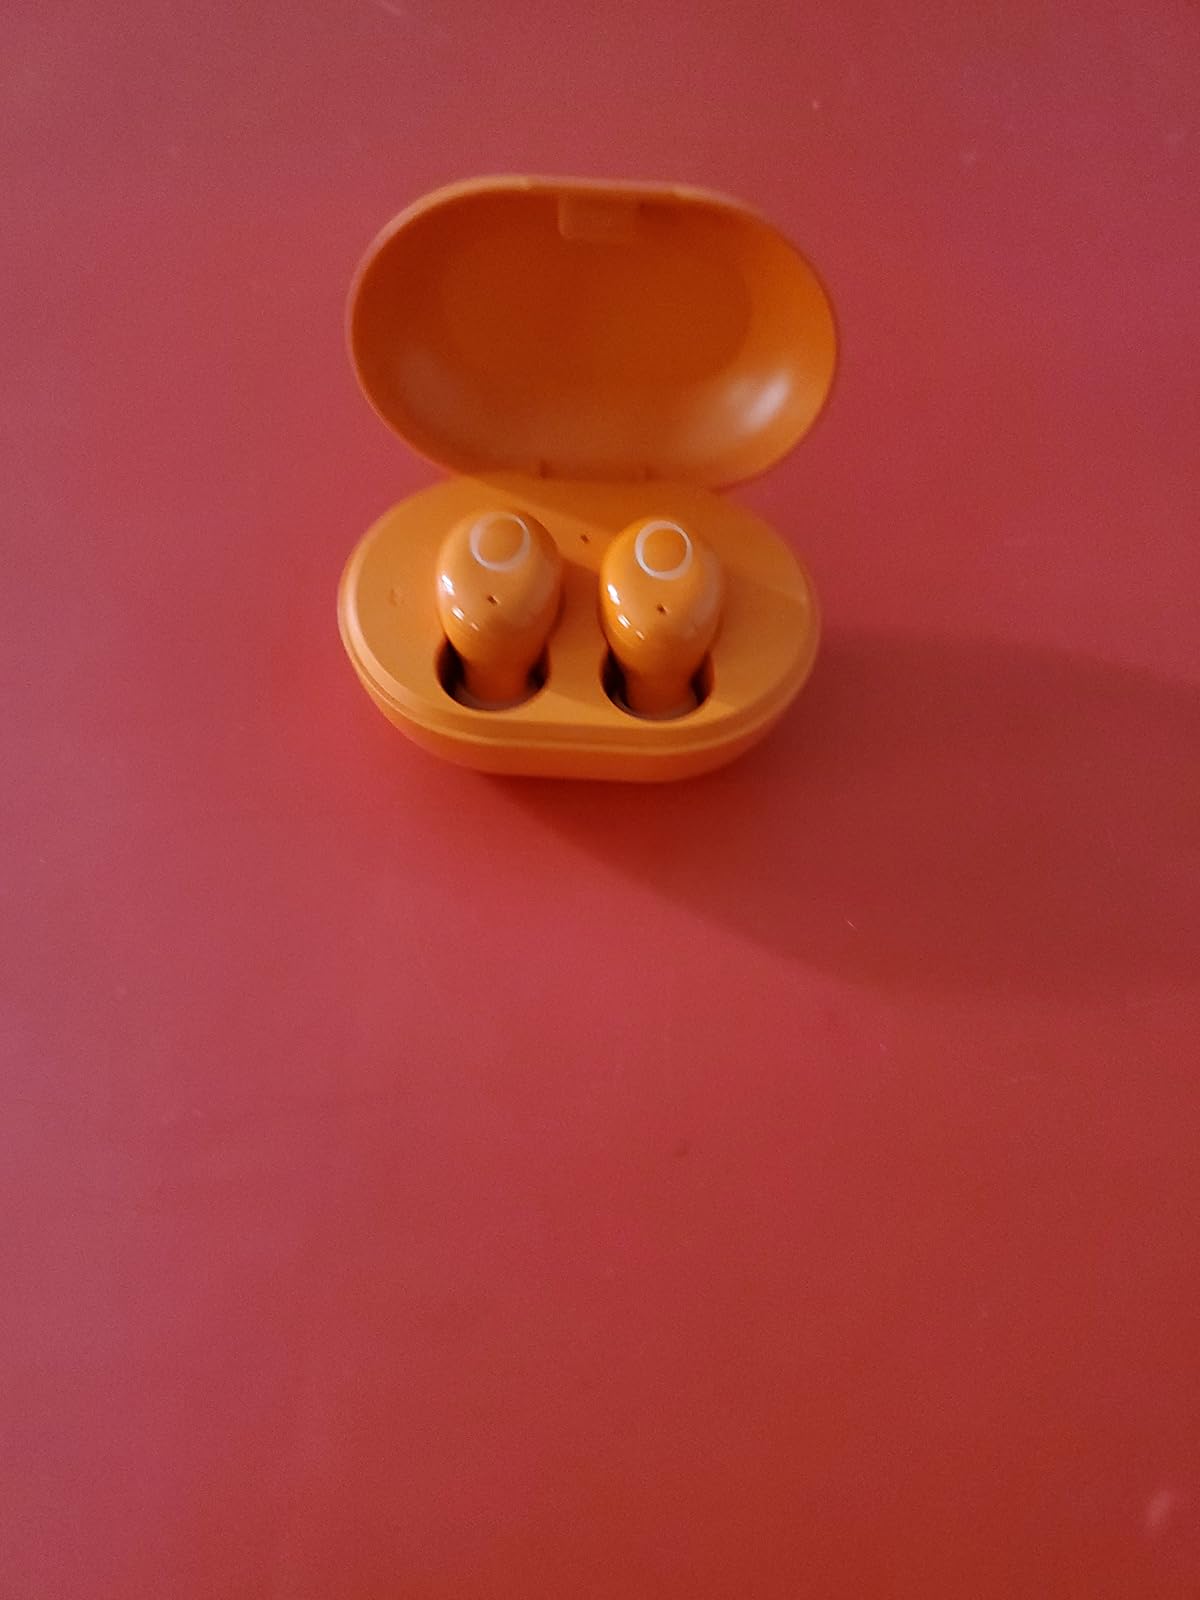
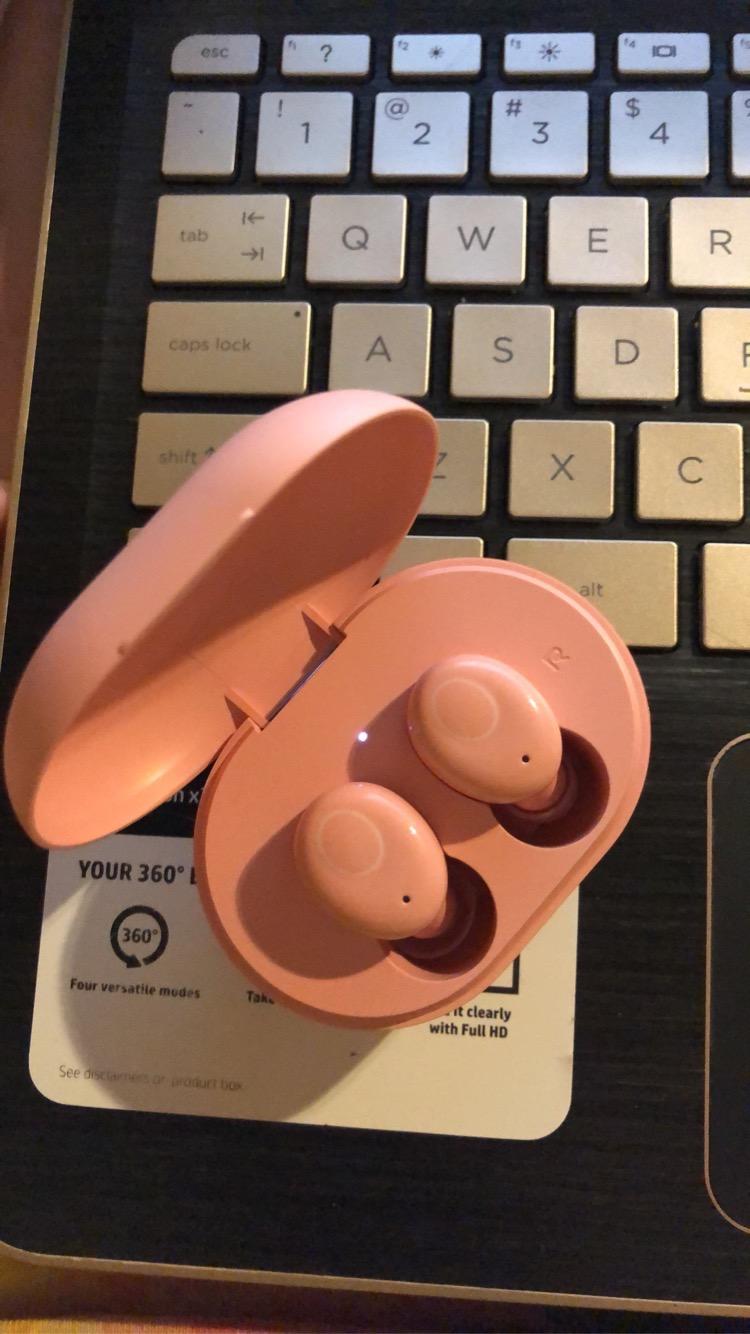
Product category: earbuds
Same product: no